Ivan Batakliev

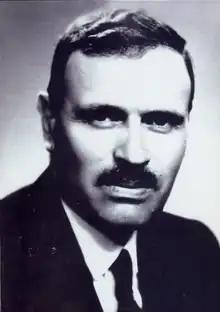

Professor, Head of the Department of General Geography and Cultural and Political Geography, Dean of the Faculty of History and Philology and Director of the Geographical Institute of Sofia University ″St. Kliment Ohridski″, co-founder and chairman of the Bulgarian Geographical Society, corresponding member of the geographical societies in Berlin, Prague, Belgrade, Würzburg, Greifswald, the Bulgarian Archaeological Institute and a full member of the Thracian Scientific Institute and the Union of Scientists.